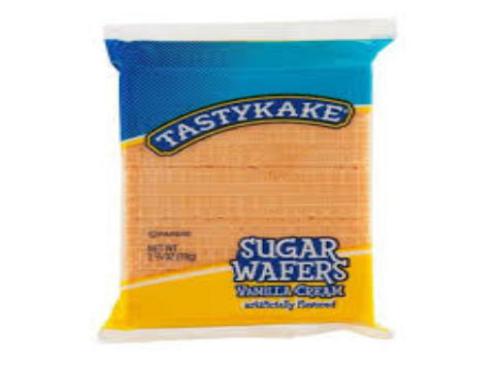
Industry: Food